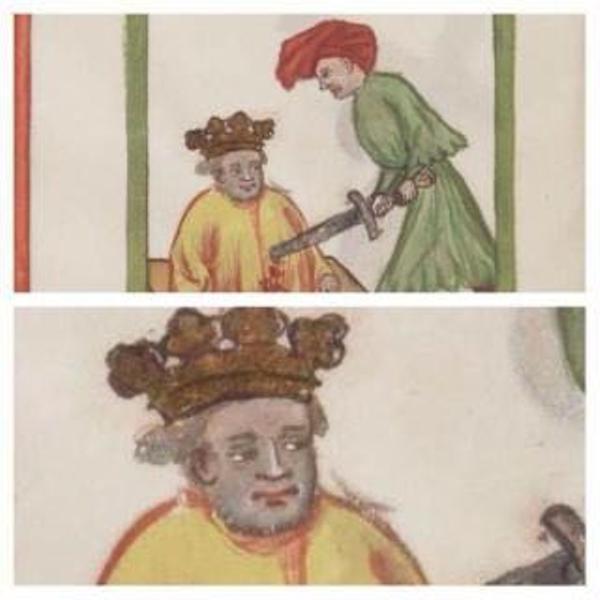
回答: 今からでも入れる保険があるんですか?